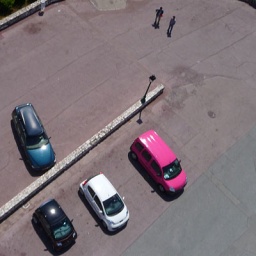
for the man in the pink car